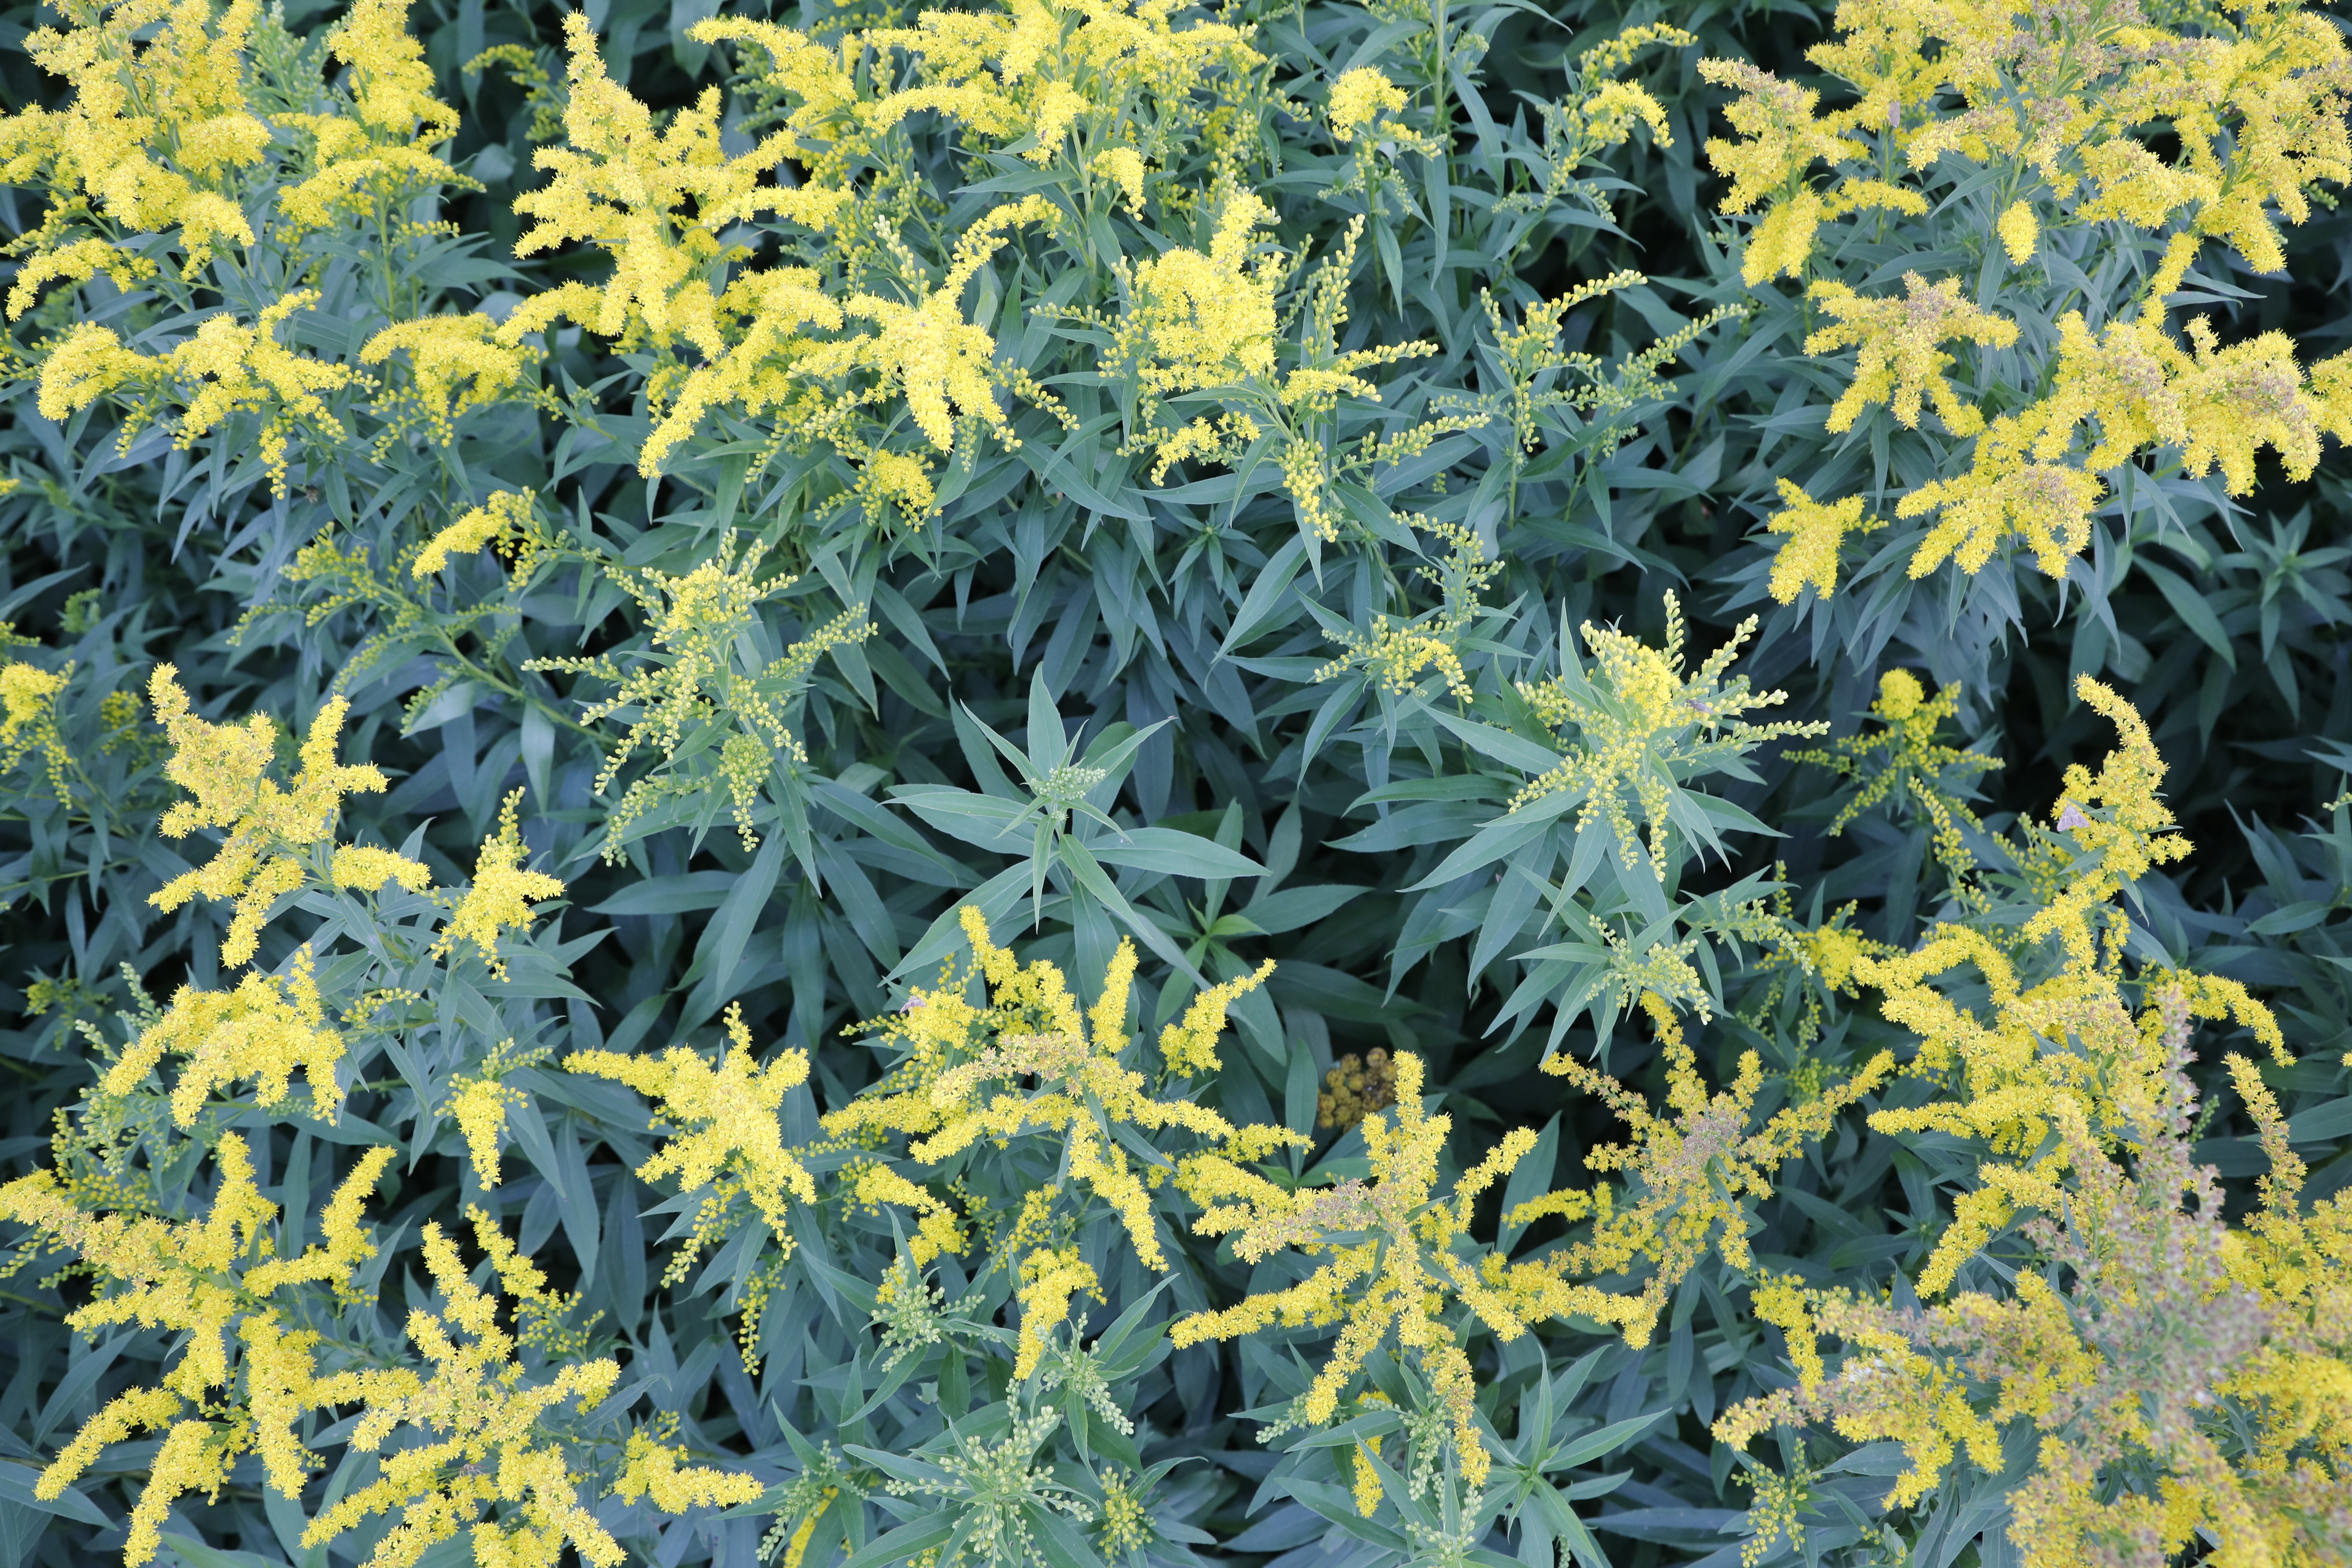
Plant species: Solidago gigantea